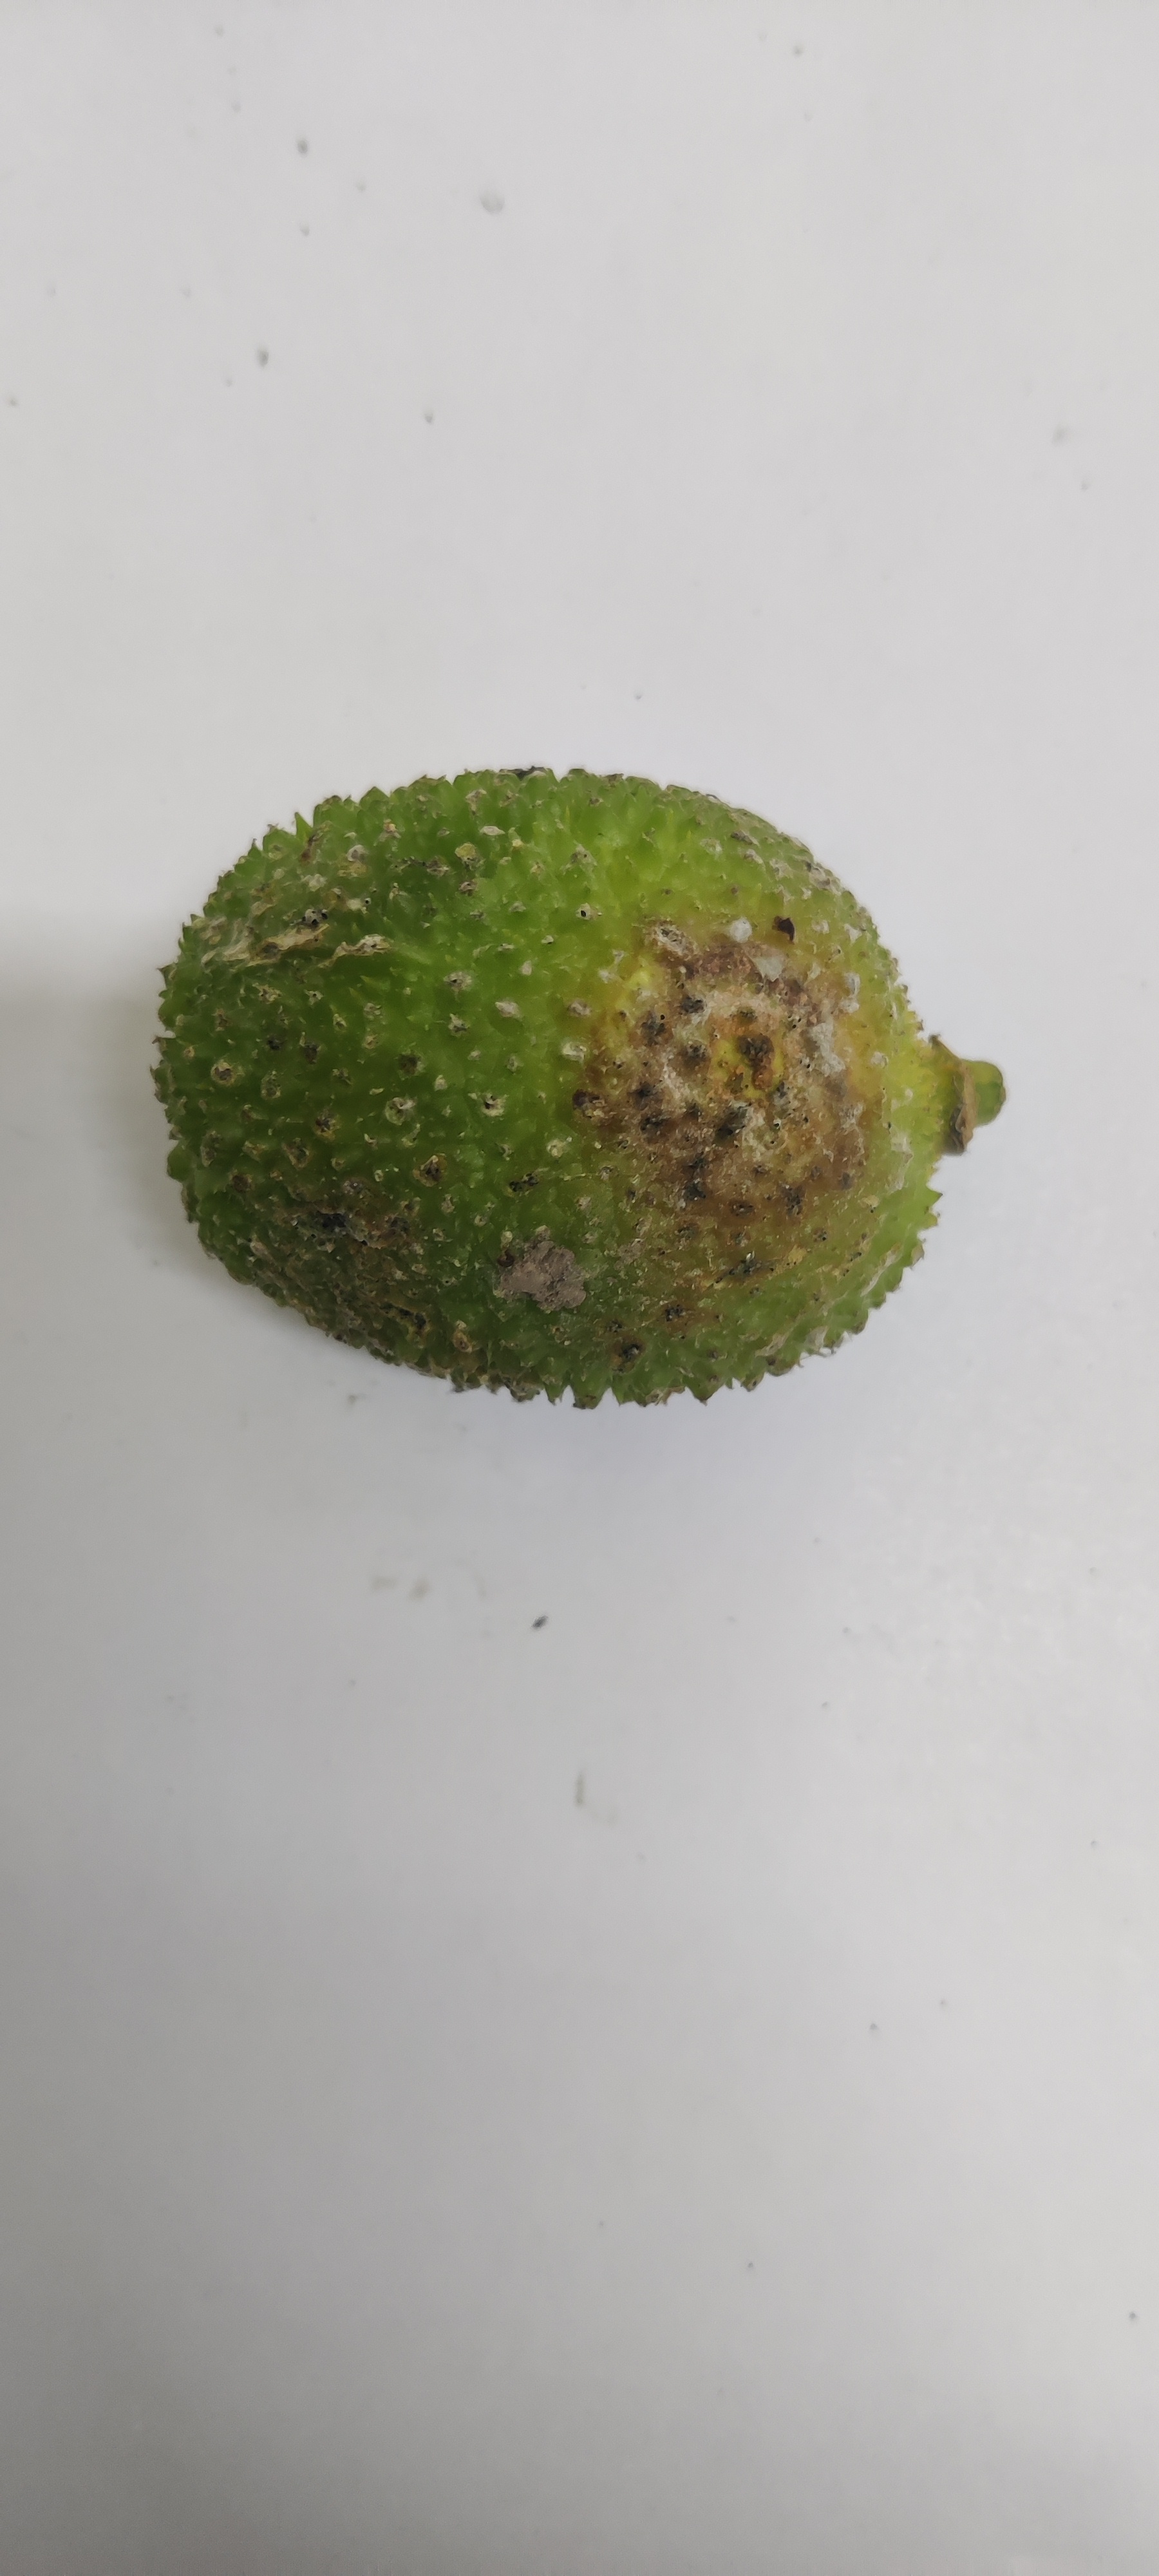
Crop: Spiny Gourd
Condition: Severely Damaged